Culture of Shanghai

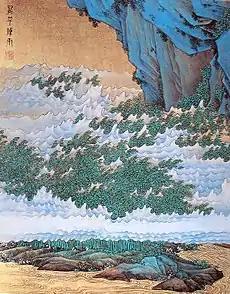
("No. 4 of a Hundred Thousand Scenes") by Ren Xiong, a pioneer of the Shanghai School of Chinese art, c. 1850

Cultural curation in Shanghai has seen significant growth since 2013, with several new museums having been opened in the city. This is in part due to the city's most recently released city development plans, with aims in making the city "an excellent global city". As such, Shanghai has several museums of regional and national importance. The Shanghai Museum has one of the best collections of Chinese historical artifacts in the world, including a large collection of ancient Chinese bronzes. The China Art Museum, located in the former China Pavilion of Expo 2010, is the largest art museum in Asia. Power Station of Art is built in a converted power station, similar to London's Tate Modern. The Shanghai Natural History Museum and the Shanghai Science and Technology Museum are major natural history and science museums. In addition, there is a variety of smaller, specialist museums housed in important archaeological and historical sites such as the Songze Museum, the Museum of the First National Congress of the Chinese Communist Party, the site of the Provisional Government of the Republic of Korea, the former Ohel Moshe Synagogue (Shanghai Jewish Refugees Museum), and the General Post Office Building (Shanghai Postal Museum). The Rockbund Art Museum is also in Shanghai. There are also many art galleries, concentrated in the M50 Art District and Tianzifang. Shanghai is also home to one of China's largest aquariums, the Shanghai Ocean Aquarium. MoCA, Museum of Contemporary Art of Shanghai, is a private museum centrally located in People's Park on West Nanjing Road, and is committed to promote contemporary art and design.